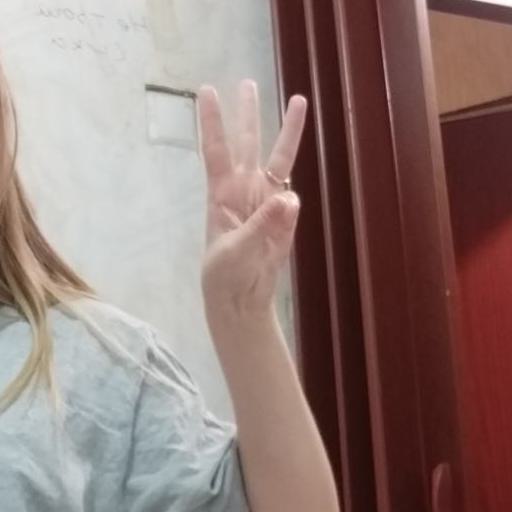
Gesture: three